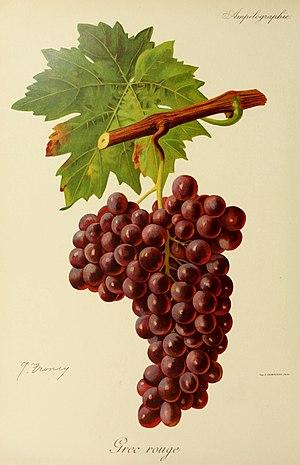
Grappe de Grec rouge par Viala et Vermorel
Le barbaroux Rs est un cépage rosé utilisé dans le vignoble des côtes-de-provence, de l'AOC cassis, il se trouve aussi en Corse et Romagne où il est nommé barbarossa.